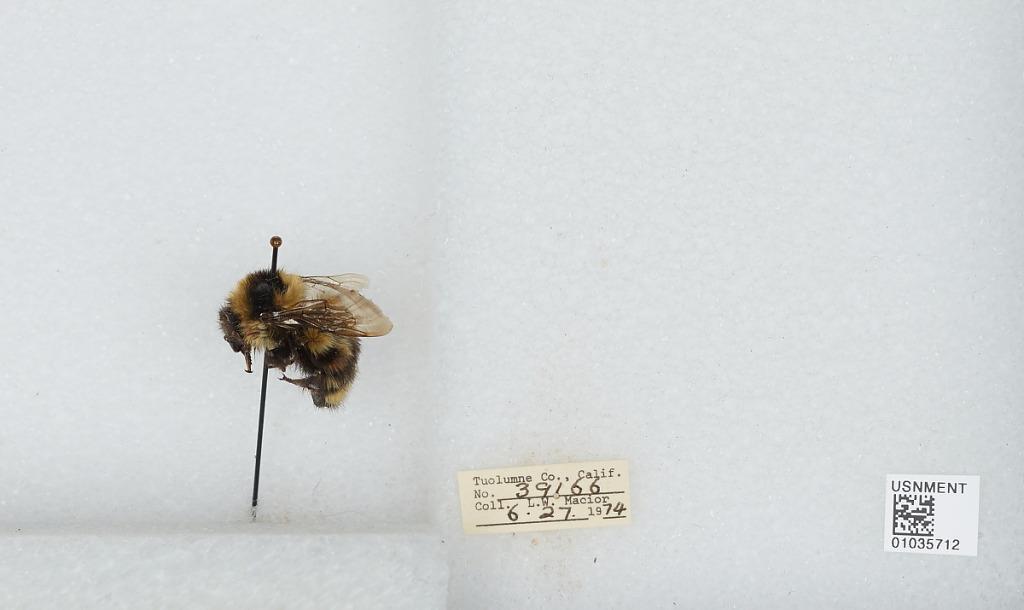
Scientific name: Bombus (Cullumanobombus) rufocinctus Cresson
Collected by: L. Macior
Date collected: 1974-6-27
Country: United States
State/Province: California
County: Tuolumne
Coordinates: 38.02, -119.93